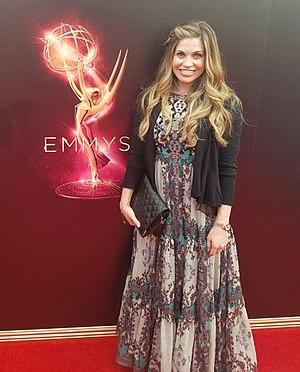
Danielle Christine Fishel est une actrice américaine, née le 5 mai 1981 à Mesa en Arizona.